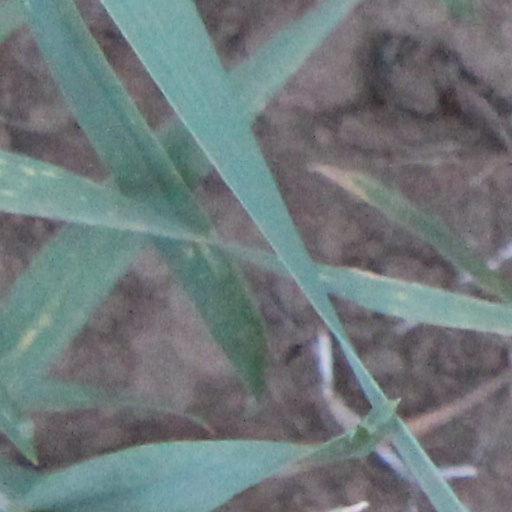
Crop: wheat